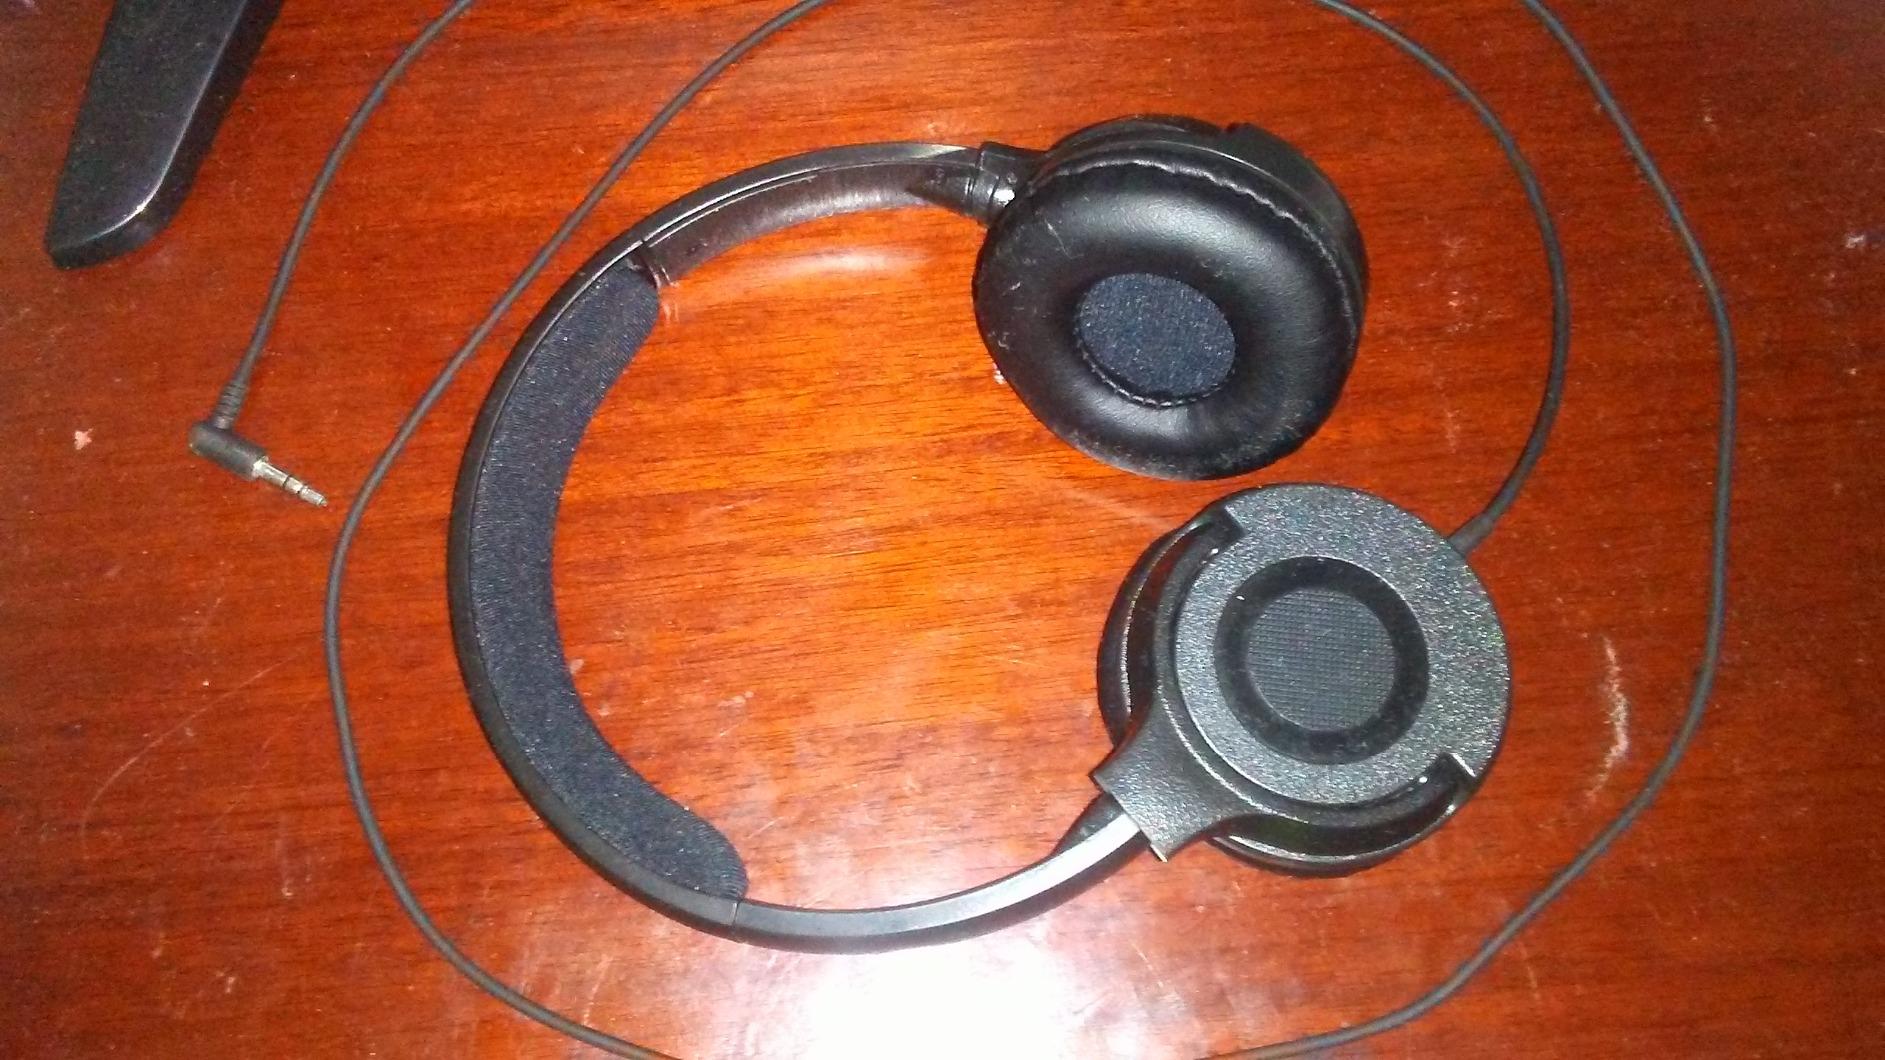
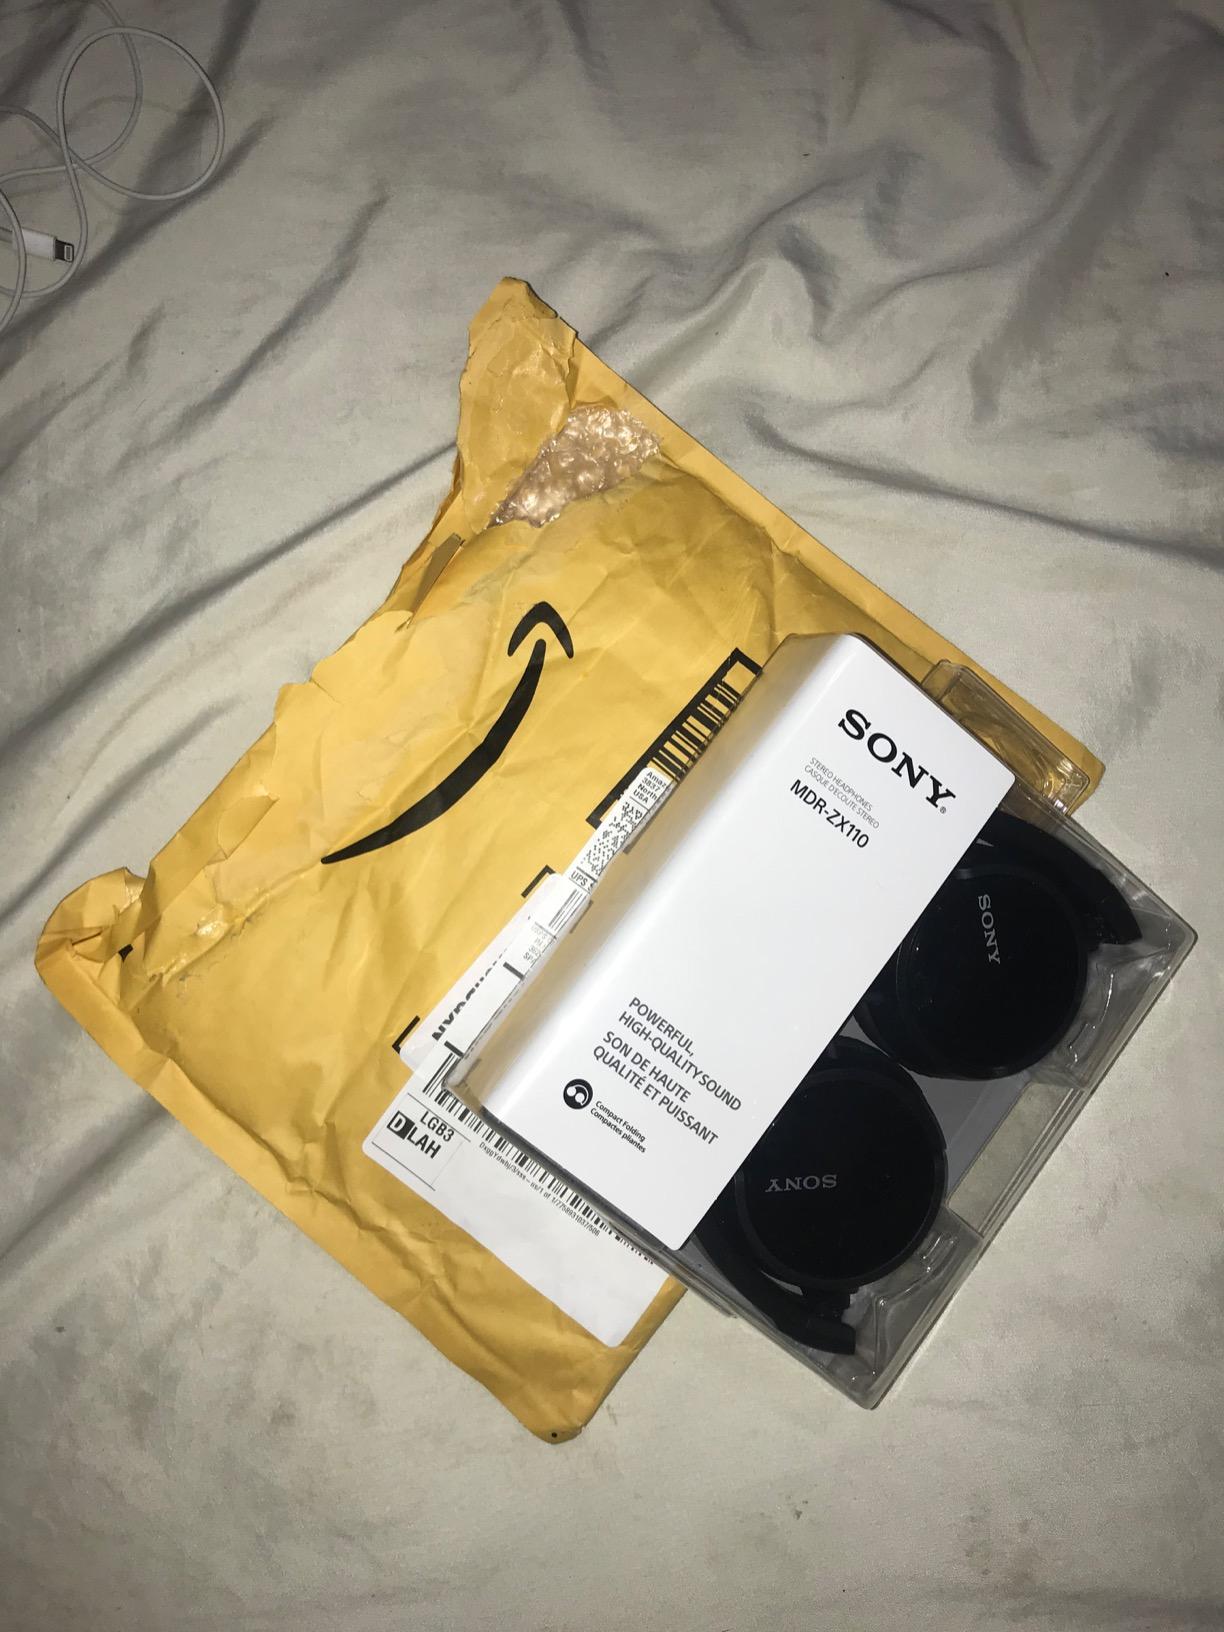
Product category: headphones
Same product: no